Operational history of the Luftwaffe (1939–1945)

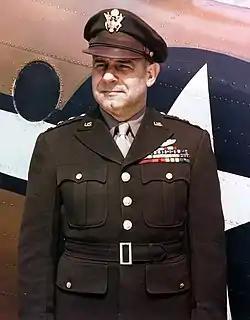
Lt. Gen. Jimmy Doolittle's change in American fighter tactics doomed the Luftwaffe fighter force during 1944.

During the 1942–43 timeframe, the formerly all-black night fighter camouflage used by Luftwaffe night fighters had yielded to a light-color camouflage scheme that took advantage of the skyglow over German cities at night — this generally comprised the use of the Luftwaffe's usual "Hellblau" light blue undersurface color for diurnal-flown aircraft, and a light gray base coat over the upper surfaces to match the skyglow over the German cities they were tasked with defending. The light gray base color usually had irregular patterns of darker gray splotches or irregular wavy lines spread over the light gray areas to increase the camouflage effect. Later in WW II, Luftwaffe night fighters, like some of the "Kampfgeschwader"-flown He 177A heavy bombers being used at night, switched back to a black coloration for the undersurfaces and vertical sides of the airframe, while retaining the light gray with dark gray-color disruptive patterns established in the mid-war period.